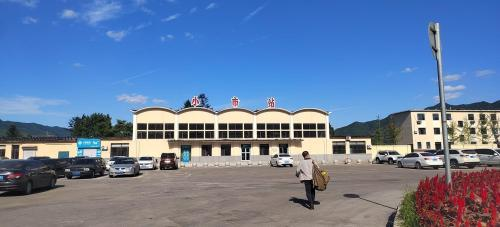
地标名称：小市站
所在城市：本溪市·本溪满族自治县